Douglas Jung

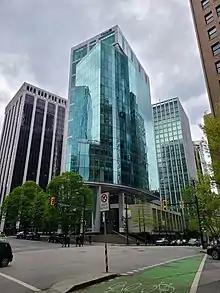
The Douglas Jung federal building

Jung was also a prominent figure in the community, especially the Vancouver Chinese community. They include: Life President of Army Navy Air Force Veterans in Canada Unit #280, Patron of S.U.C.C.E.S.S.: Director of the Vancouver Symphony. B.C.: Deputy Director of the Governor General's 1992 Regional Celebration of Canada 125th Anniversary. Director of the Far East Relations of the Former Parliamentarians Association and the President of Japan Karate Association of Canada, which awarded him a sixth degree Black Belt.